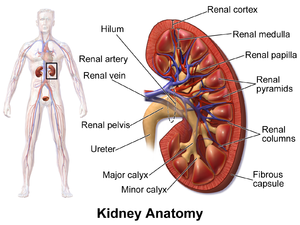
Le rein est un organe de l'appareil urinaire des vertébrés. Il a de multiples fonctions : hormonales, de régulation de la pression sanguine et d'élimination des toxines. Il assure ainsi, par filtration et excrétion d'urine, l'équilibre hydroélectrolytique du sang et de l'organisme en général. Ses fonctions hormonales comprennent la synthèse de l'érythropoïétine, du calcitriol et de la rénine.